Walter Husemann

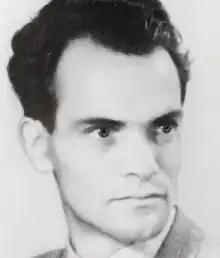
Walter Husemann

Walter Husemann (2 December 1909 – 13 May 1943) was a German communist and resistance fighter against the Nazi regime. As a young man, Husemann trained an industrial toolmaker, before training as a journalist. He became interested in politics and joined the Communist Party of Germany (KPD). With the arrival of the Nazis in 1933, he became a resistance fighter and through his wife, the actor Marta Husemann, he became associated with an anti-fascist resistance group around Harro Schulze-Boysen and Arvid Harnack that was later called the Red Orchestra by the Gestapo. Along with John Sieg whom he met in the KPD and Fritz Lange, Martin Weise and Herbert Grasse he wrote and published the resistance magazine, The Internal Front "Die Innere Front".